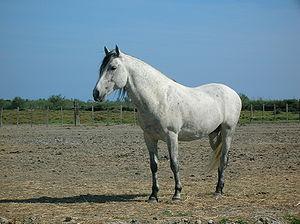
Cheval Camargue.
Le Camargue est une race de petits chevaux de selle rustiques à la robe grise, originaire de la région du même nom, dans le Sud de la France dans le delta du Rhône, sur les départements du Gard et des Bouches-du-Rhône. Ce cheval vit traditionnellement en liberté dans ses marais d'origine. Son origine reste mystérieuse, bien qu'il soit considéré comme l'une des plus anciennes races du monde.